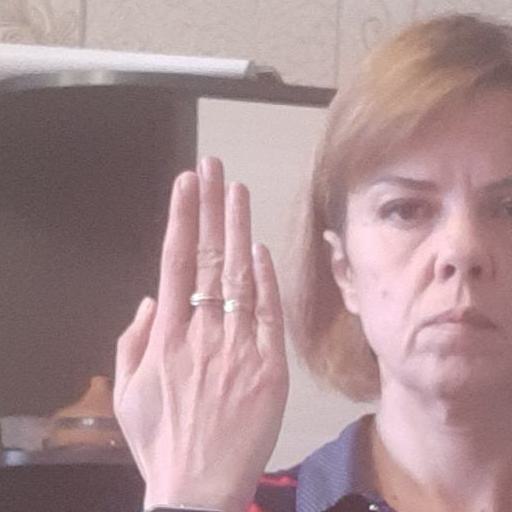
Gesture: stop_inverted